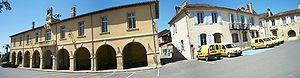
Mairie et Poste d'Aignan (Gers, France).jpg
Aignan est une commune française située dans le département du Gers, en région Occitanie.